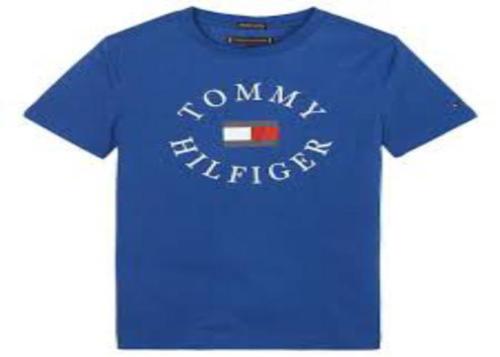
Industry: Clothes